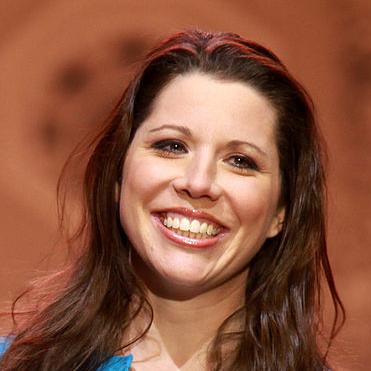
Age: 33